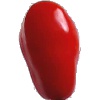
Label: Tomato 2